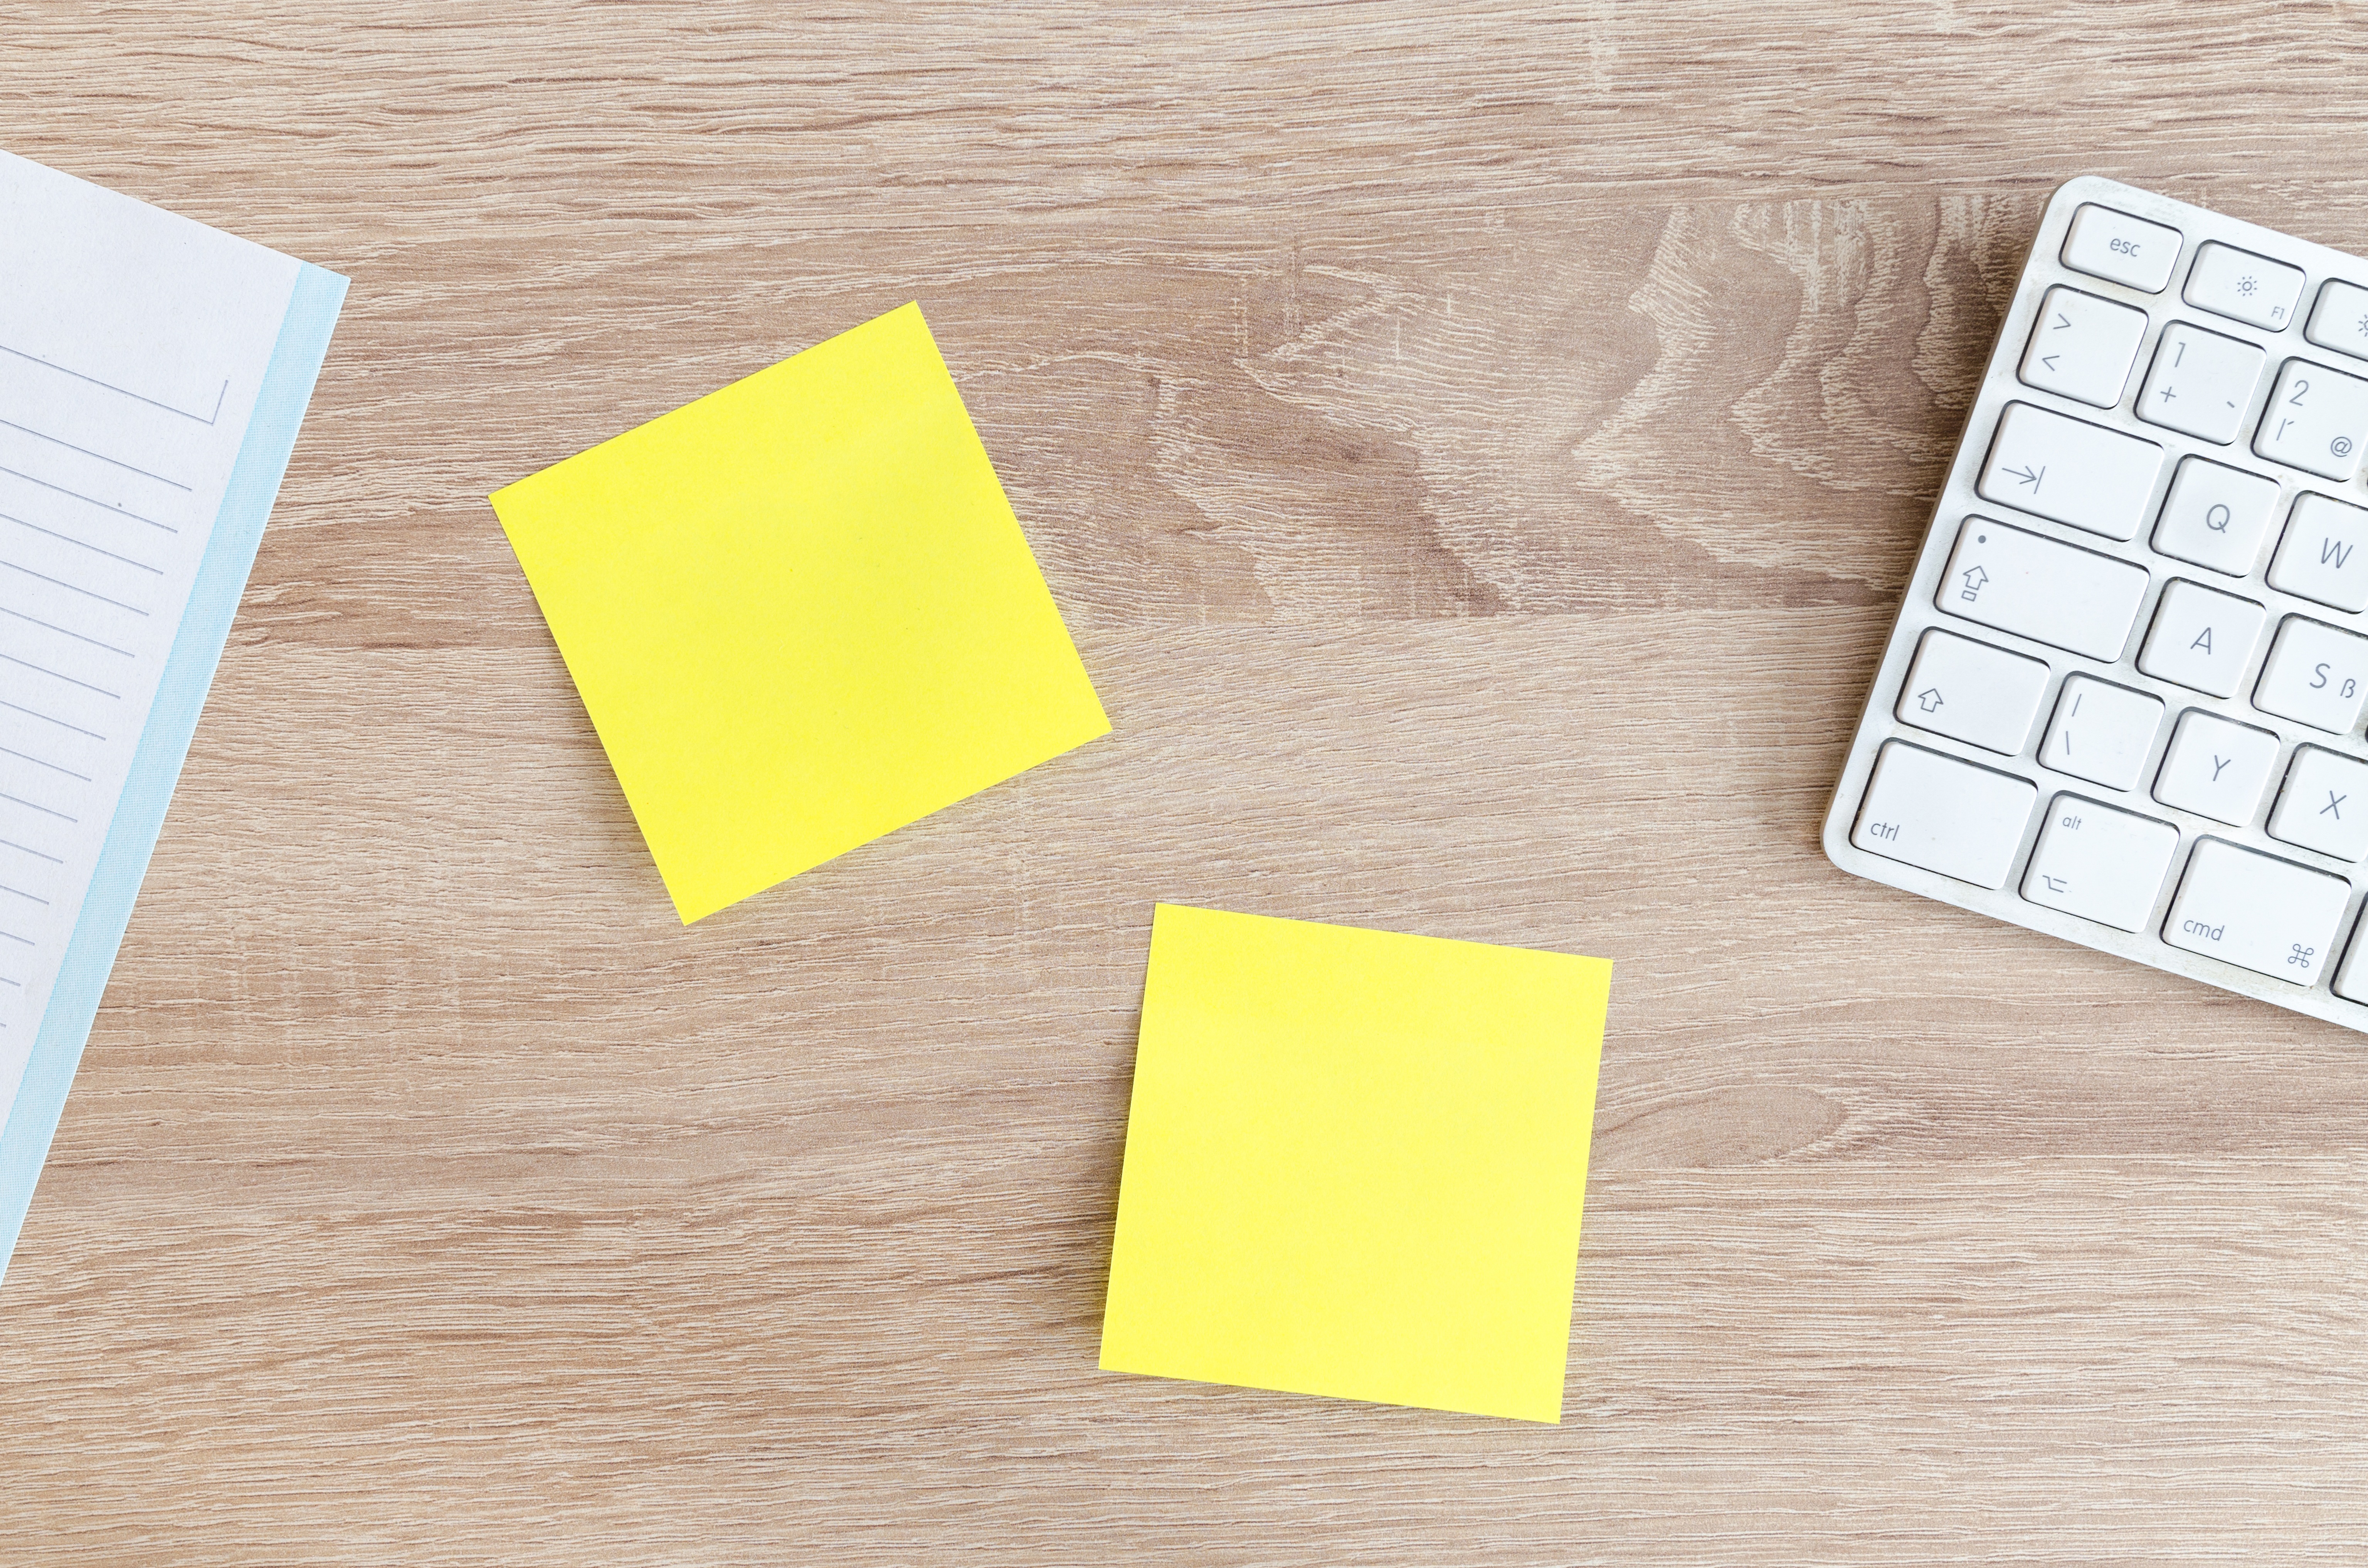
laptop, notebook, work, working, table, coffee, wood, keyboard, white, view, mouse, notepad, meeting, cup, internet, workspace, space, desktop, office, communication, professional, business, object, yellow, paper, label, brand, art, place, background, creativity, design, rectangle, wooden, digital, freelance, pc, supplies, document, information, maquette, news, top, notes, workplace, technique, copy space, flooring, an empty, a copy of the, computational, the amount of the, the paperwork